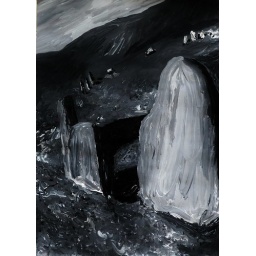
A black and white painting of a stone circle found on Dartmoor near Chagford.Acrylic on paperPainted Autumn '1030x40cm